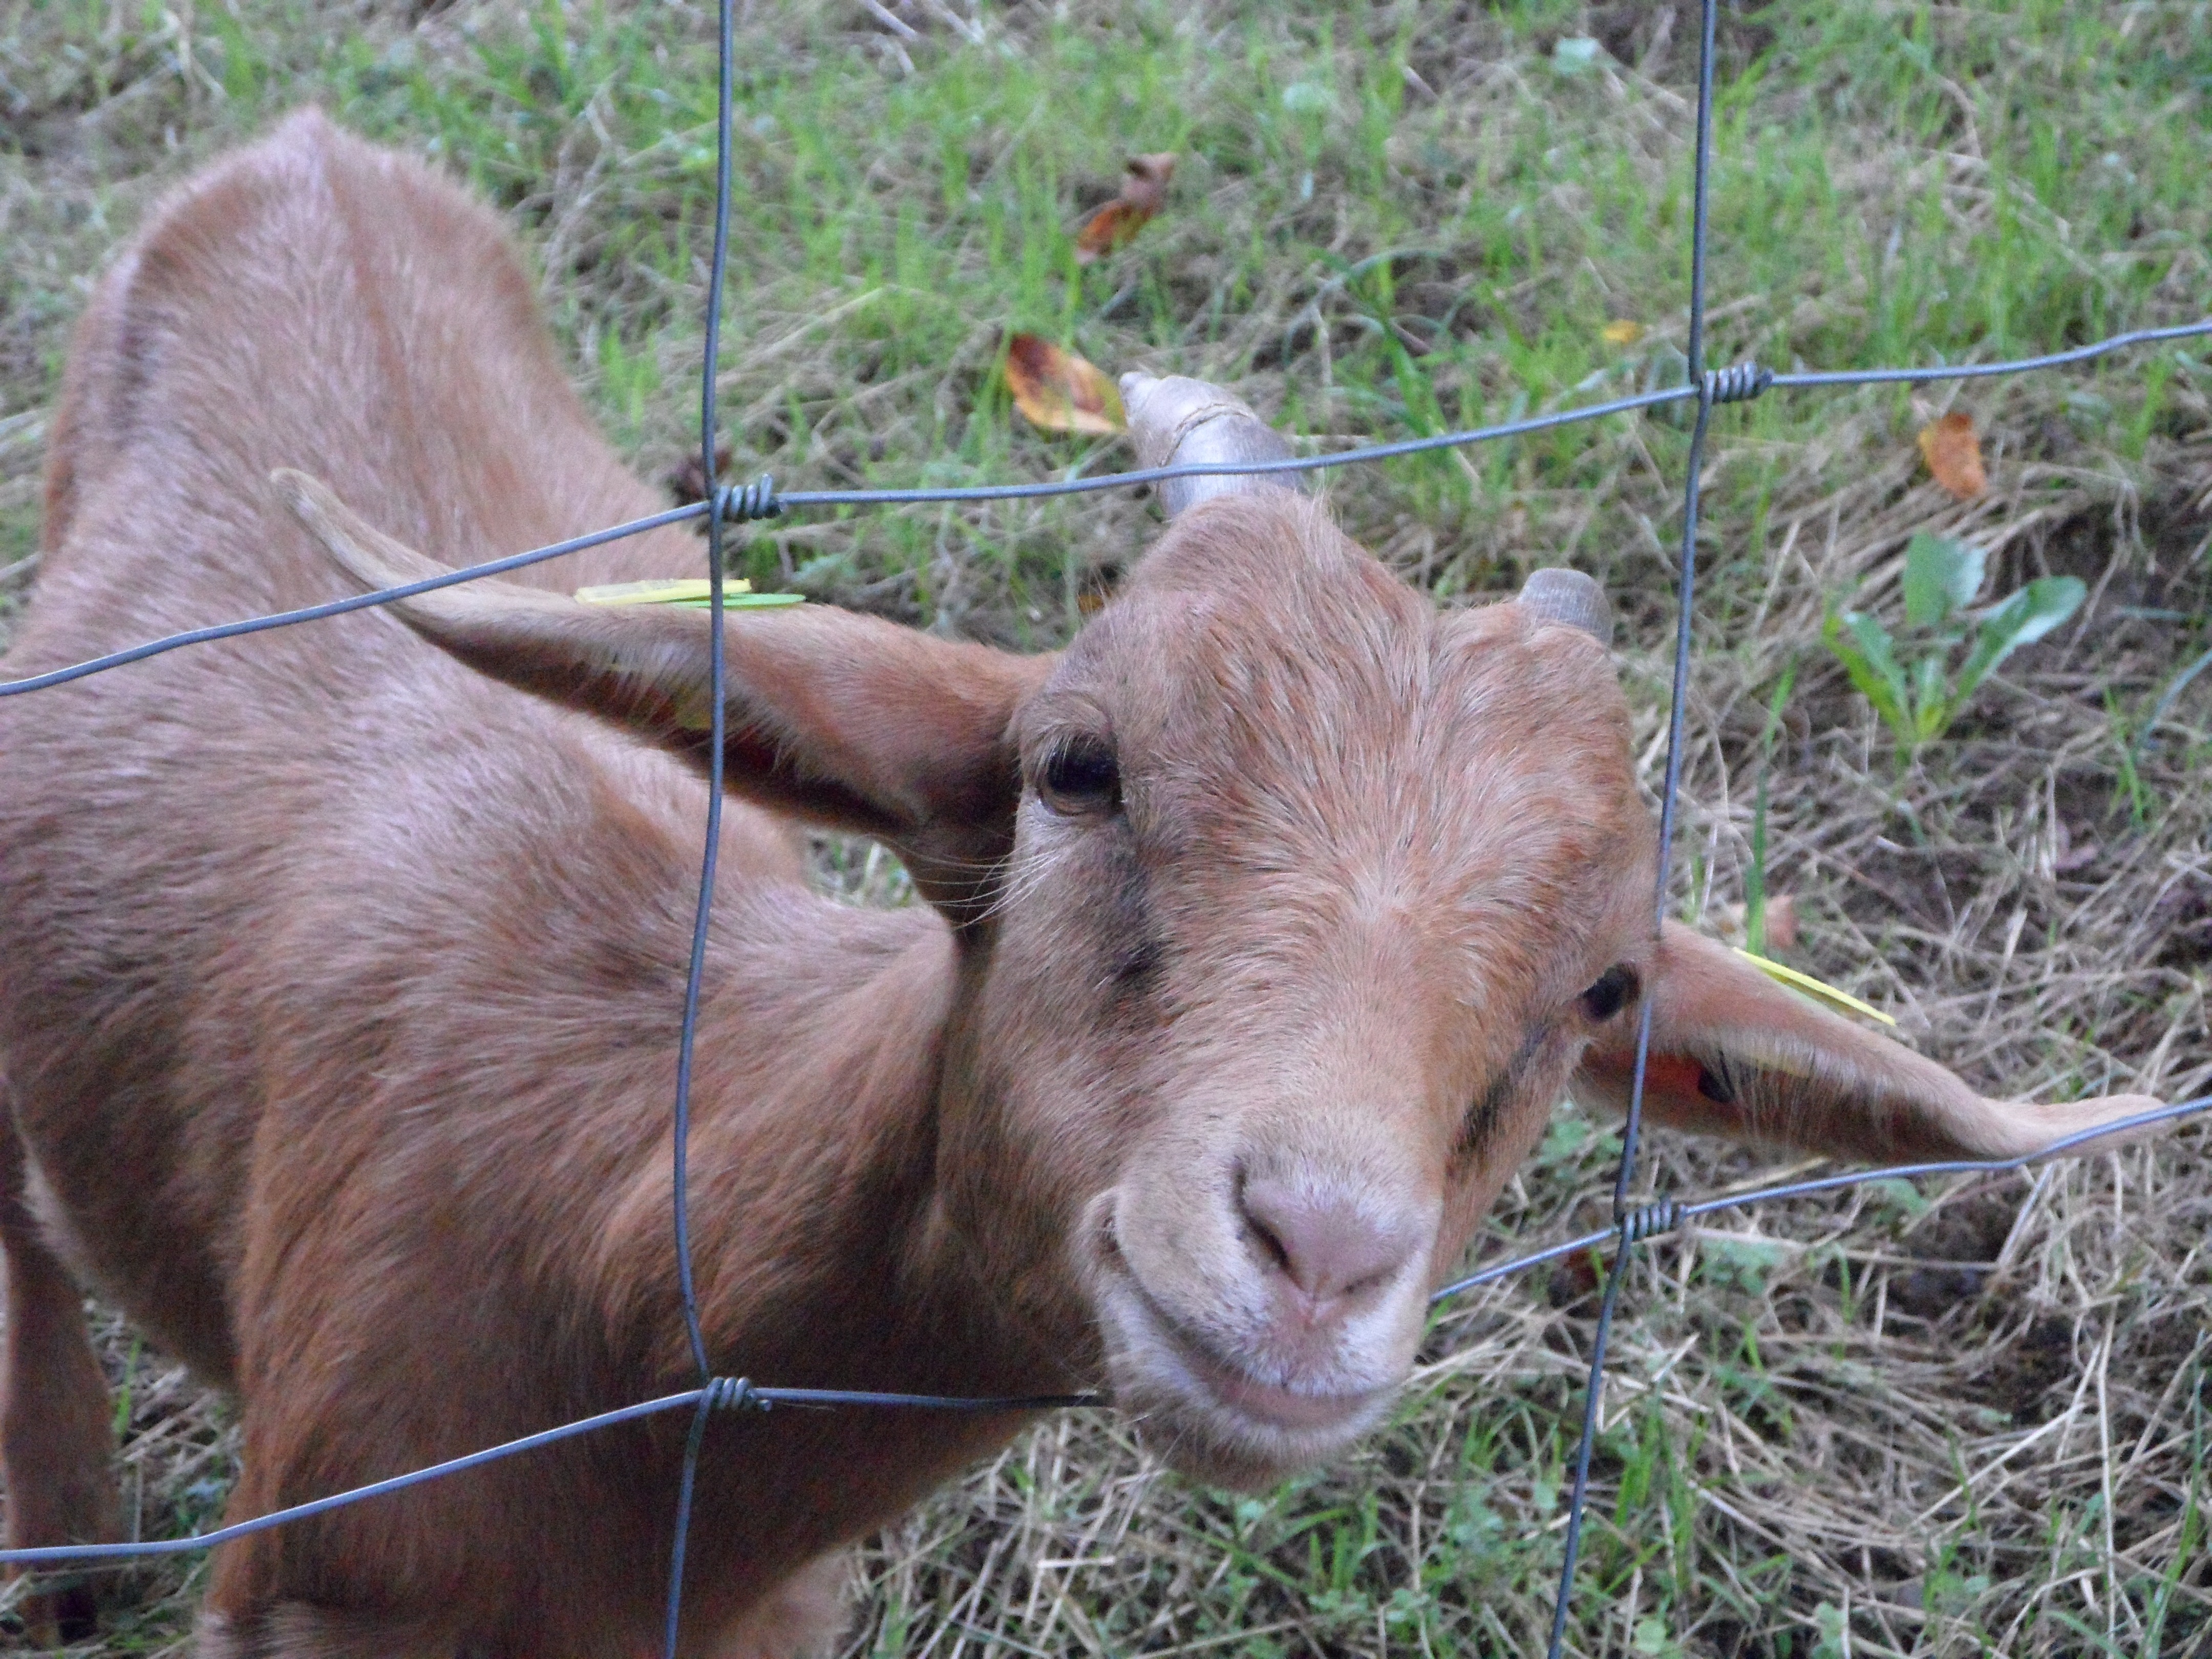
grass, fence, farm, meadow, kid, animal, wildlife, goat, pasture, grazing, mammal, fauna, goats, vertebrate, cheeky, friendly, trustful, cattle like mammal, cow goat family